1903 Michigan Wolverines football team

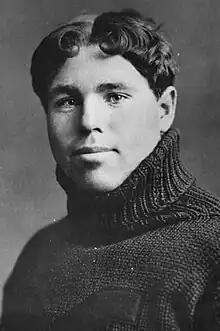
Willie Heston returned from the Minnesota game with his right eye nearly swollen shut.

The eighth game of the season matched Michigan against Minnesota in a game played at Northrop Field in Minneapolis, Minnesota. "The New York Times" reported that the match, "one of the most desperate football games seen in the West in years," was witnessed by "fully 30,000 spectators." The game ended in a 6–6 tie, the first time in the Yost era that Michigan had not achieved a victory. During the first half, Minnesota outgained Michigan 155 yards to 60 yards. The Michigan defense held, and the first half ended in a scoreless tie.